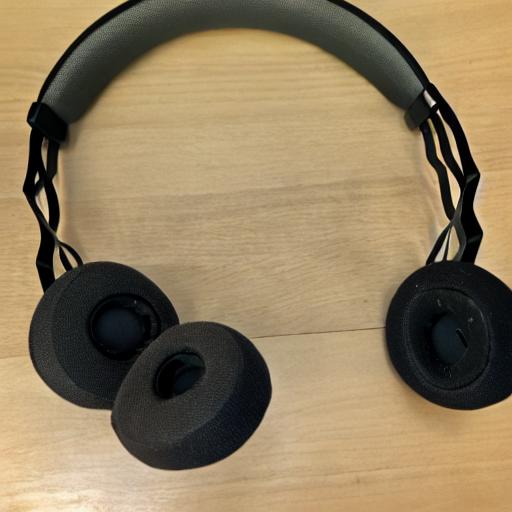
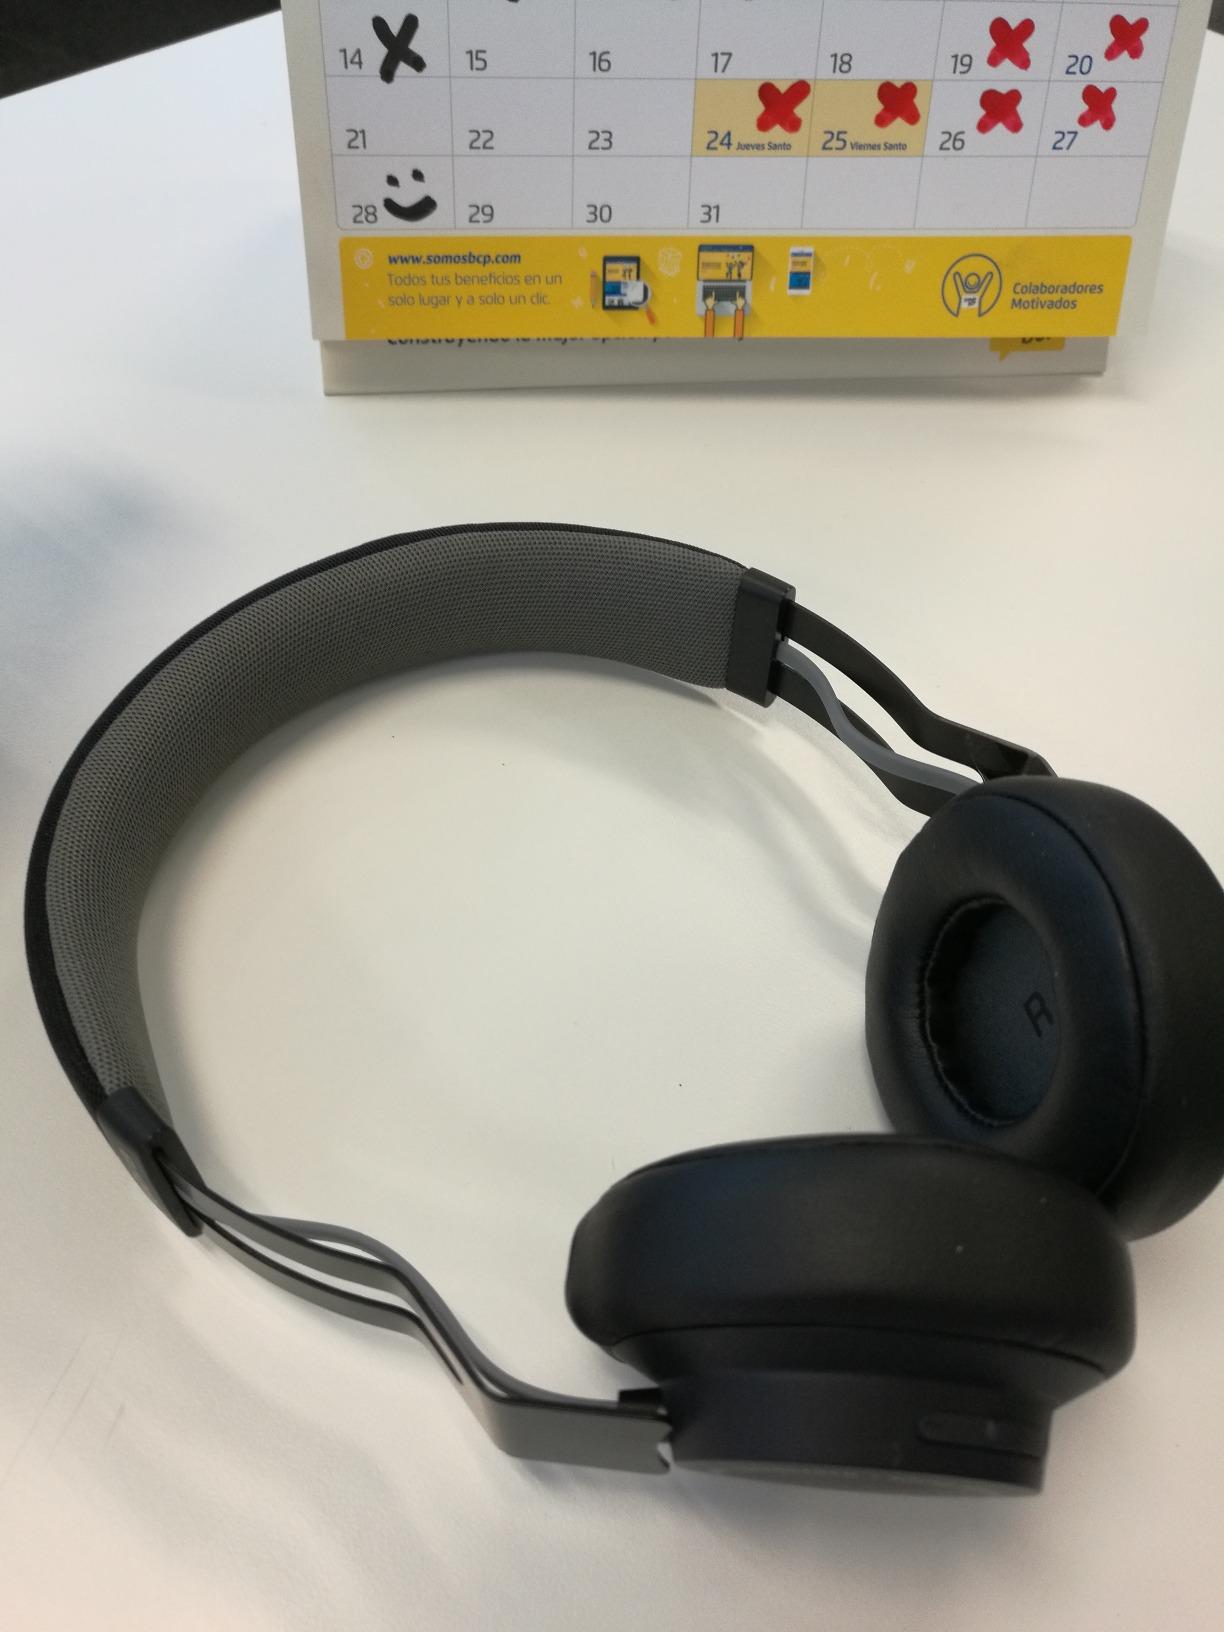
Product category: headphones
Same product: no